Castle of Belvís de Monroy

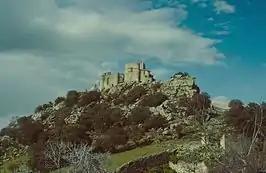
The Castle of Belvis de Monroy.

The Castle of Belvís de Monroy is a 14th-century castle located in Belvís de Monroy, Spain.